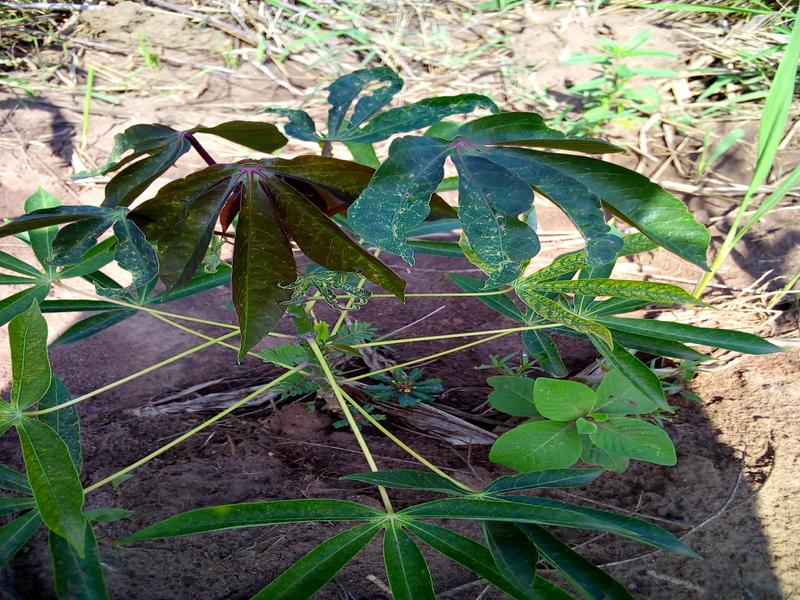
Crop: cassava
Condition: green_mottle